While She Sleeps

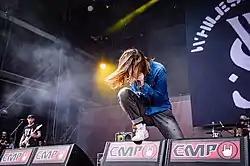
The band performing at Summer Breeze Festival in 2017

On 20 January 2017, the band released the third single and title track "You Are We". On 23 February, they released a song titled "Silence Speaks" featuring Oliver Sykes, vocalist of Bring Me the Horizon. In April 2017, the group embarked on a month long tour of the United Kingdom and Ireland. On 17 April, four days before the album release, the band released the fifth single "Feel". On 2 May 2018, the band announced the deluxe edition of "You Are We" set for release on 20 July 2018, featuring unheard material, demos and live tracks from their September 2017 stripped down show at St. Pancras Church.